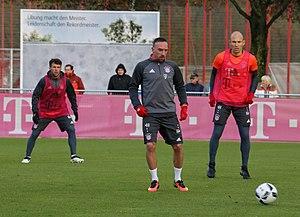
Franck Ribéry, né le 7 avril 1983 à Boulogne-sur-Mer, est un footballeur international français qui évolue au poste de milieu offensif à l'ACF Fiorentina.